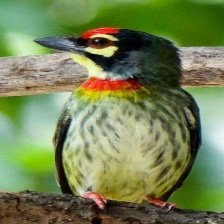
Species: COPPERSMITH BARBET
Scientific name: MEGALAIMA HAEMACEPHALA